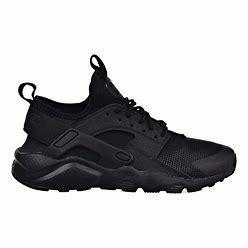
Brand: Nike
Model: Air Huarache Run Ultra